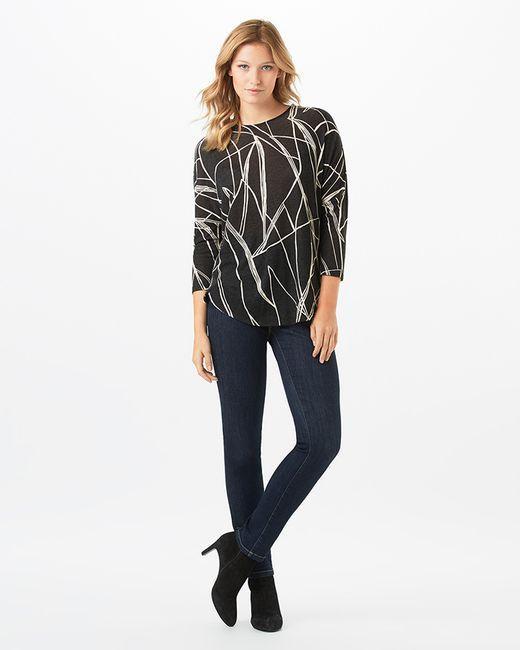
Feines Design schwarz-weißes Oberteil Langarm, Rundhalsausschnitt lässig und Büro